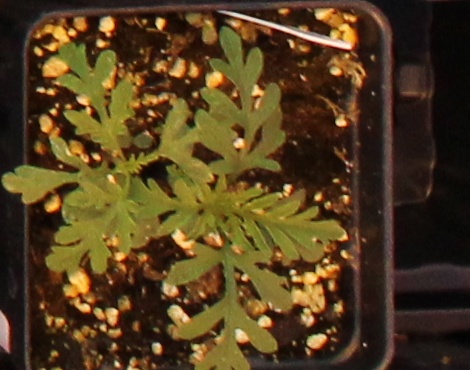
Label: Ragweed